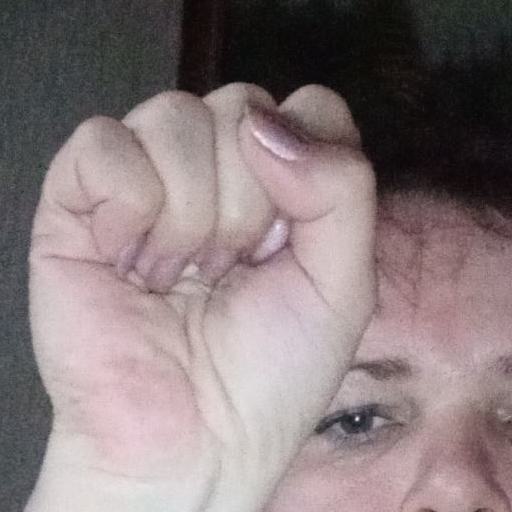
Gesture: fist